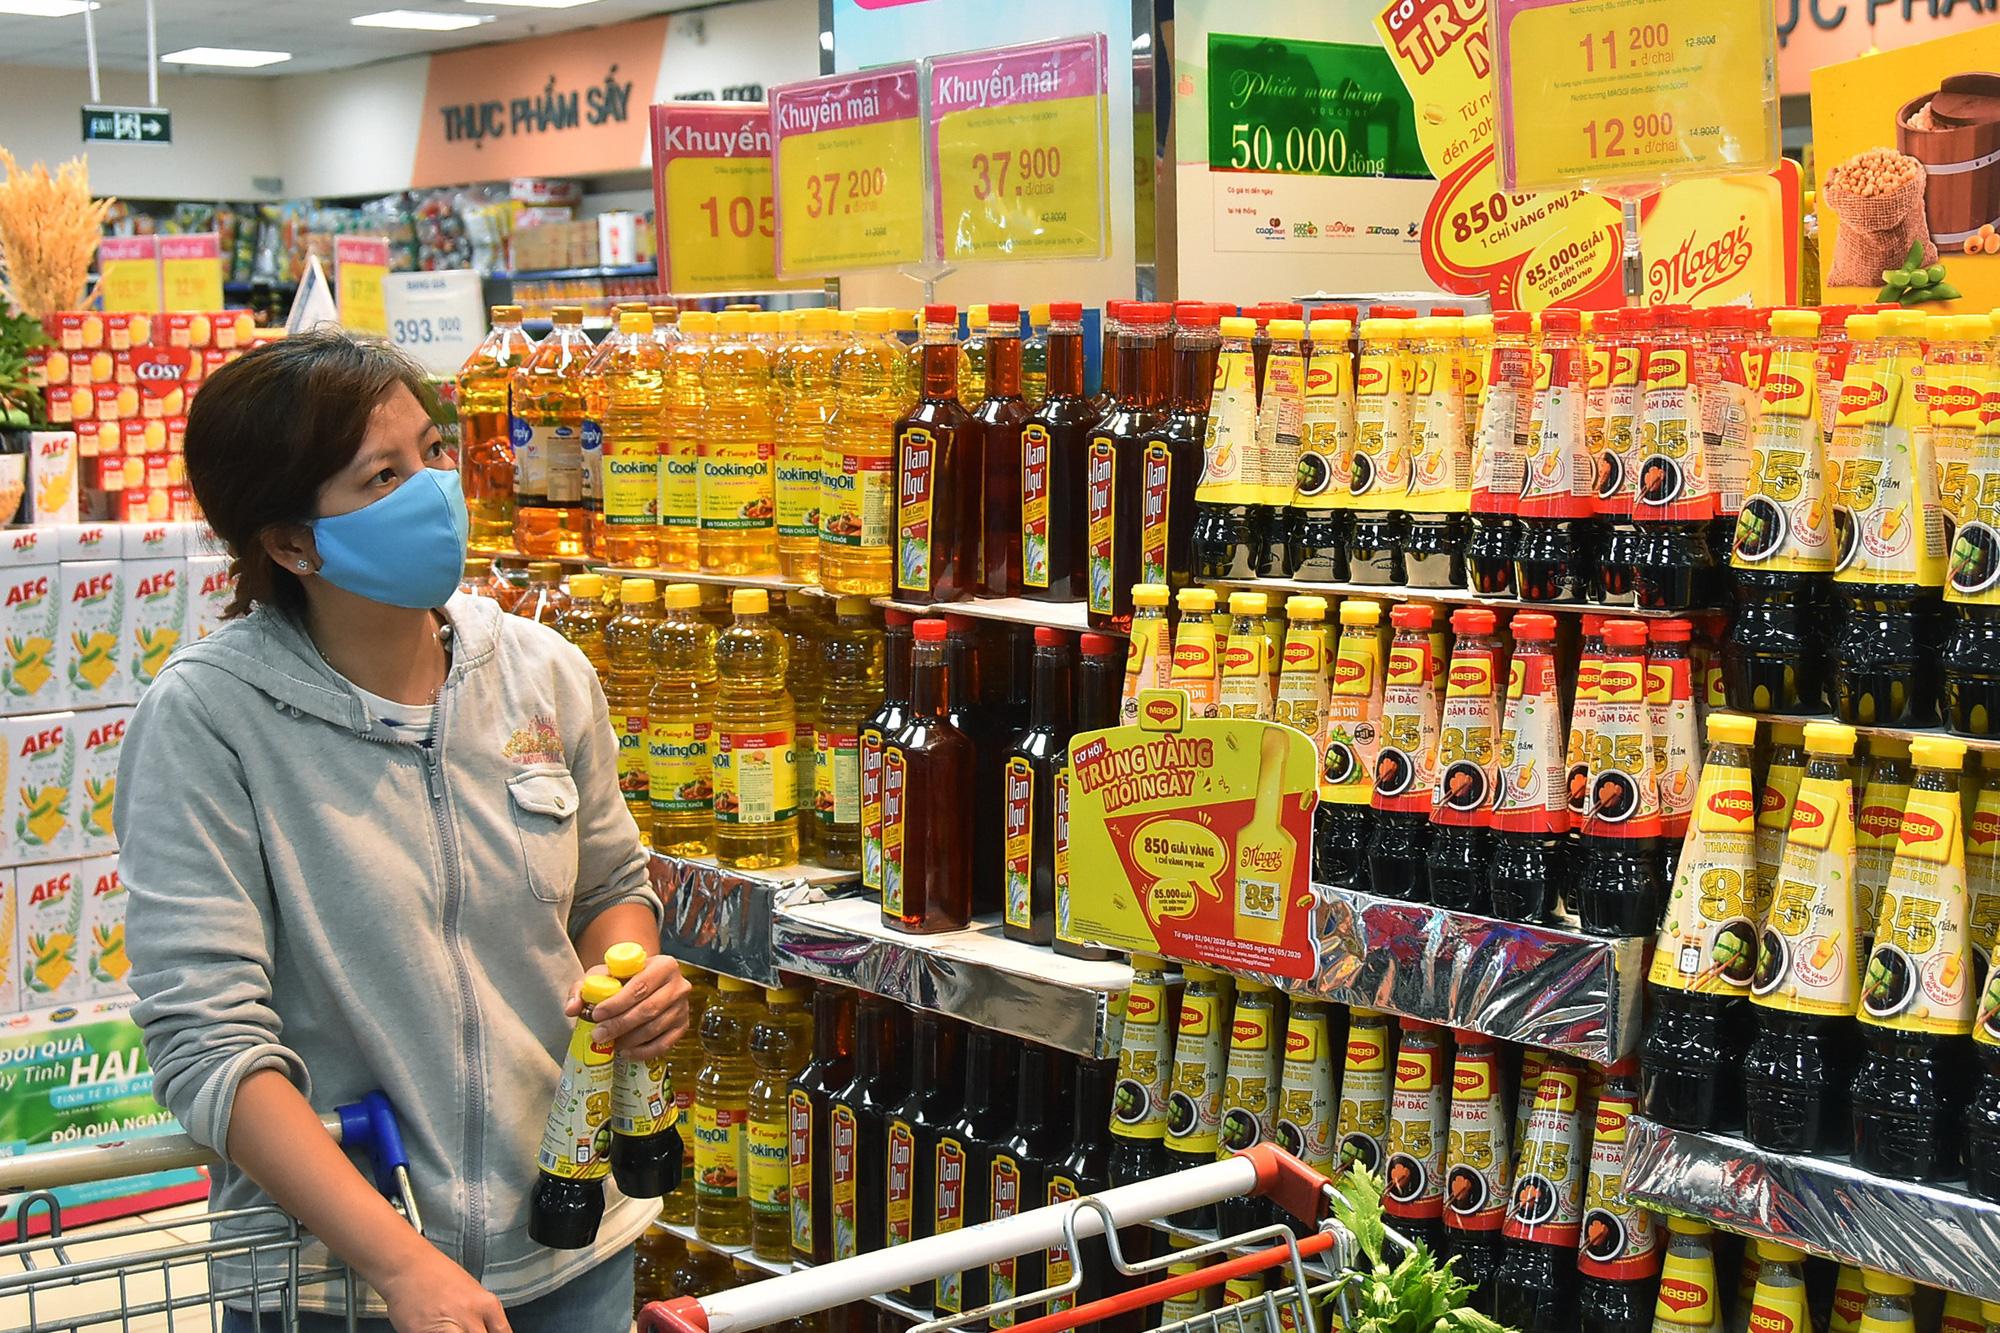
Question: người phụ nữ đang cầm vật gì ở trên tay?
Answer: người phụ nữ đang cầm hai chai nước tương